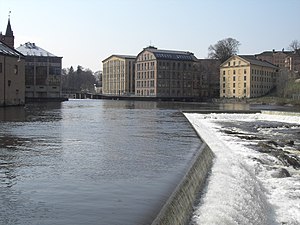
Motala ström
Motala Ström gjennom Norrköping.
Motala ström er en elv i Östergötlands län i Sverige, som løber fra Vättern til Østersøen.